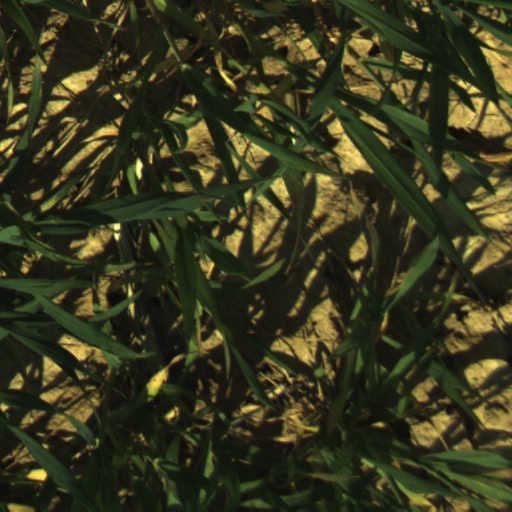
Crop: wheat